Micro Four Thirds system

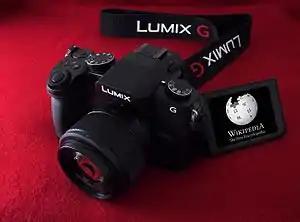
DSLR-styled mirrorless Panasonic Lumix DMC-G85/G80

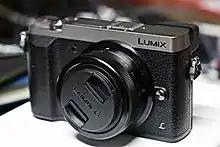
Rangefinder-styled Panasonic Lumix DMC-GX80/DMC-GX85/GX7 Mark II (2016)

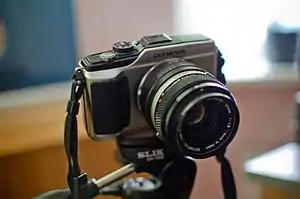
Olympus PEN E-PL2 with a legacy lens OM Zuiko 50mm f/1.8

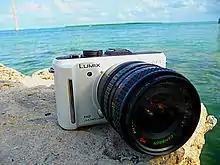
Panasonic Lumix GF1 with K mount adapter and Cambron 28mm manual lens

Due to the short native flange distance of the Micro Four Thirds System, the usage of adapted lenses from practically all formats has become widely popular. Because lenses can be used from old and abandoned camera systems, adapted lenses typically represent good value for the money. Adapters ranging from low- to high-quality are readily available for purchase online. Canon FD, Nikon F (G lenses require special adapters), MD/MC, Leica M, M42 Screw Mount, and C-mount Cine lenses are all easily adaptable to the Micro Four Thirds system with glassless adapters, resulting in no induced loss of light or sharpness.